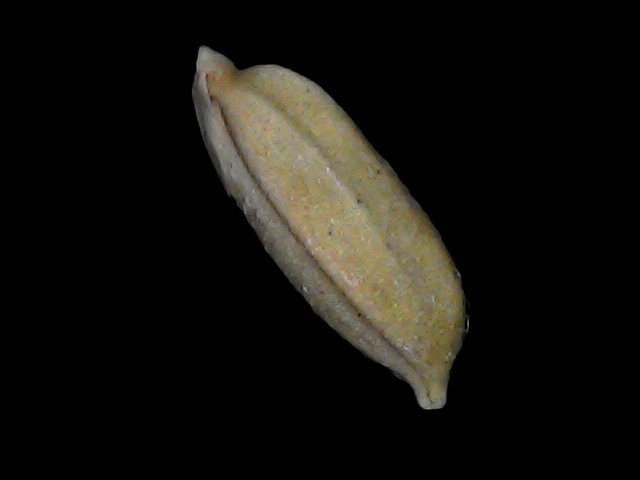
Rice variety: Bd34